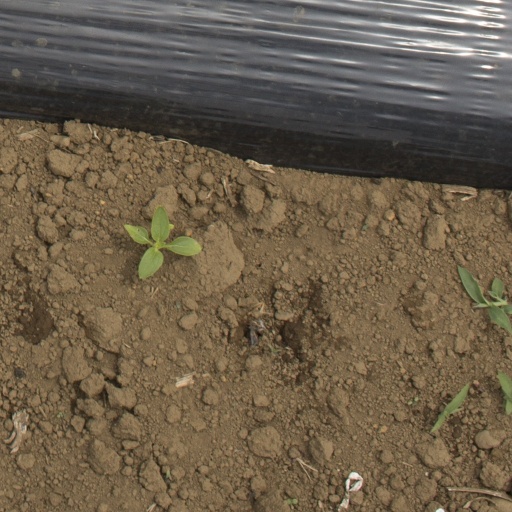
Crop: Jerusalem artichoke